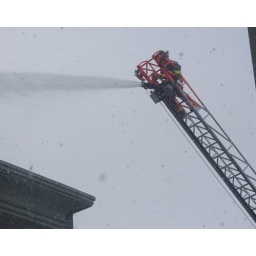
the sky over douglas street